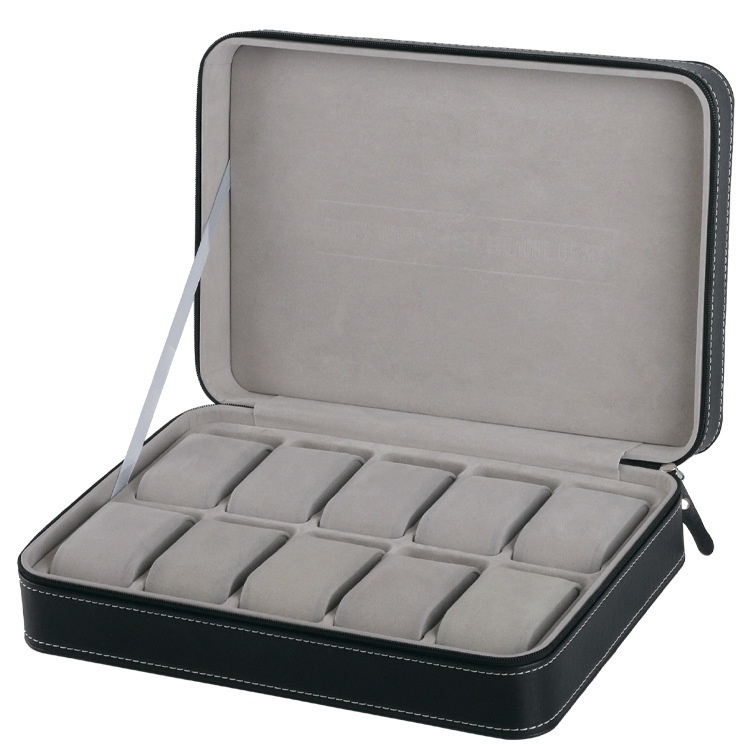
10 grid PU leather watch storage box
Name: 10-digit zipper watch box Colour: Black Material: ostrich pattern PU leather + gray flannel Size: Product size: 28*20*7.5CM
Brand: Seed Sun Soil
Category: Health & Beauty > Jewelry Cleaning & Care > Jewelry Holders